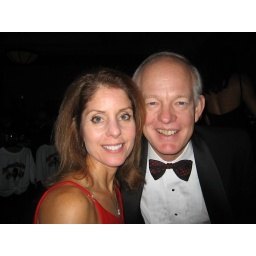
The other girl in the red dress with her husband.